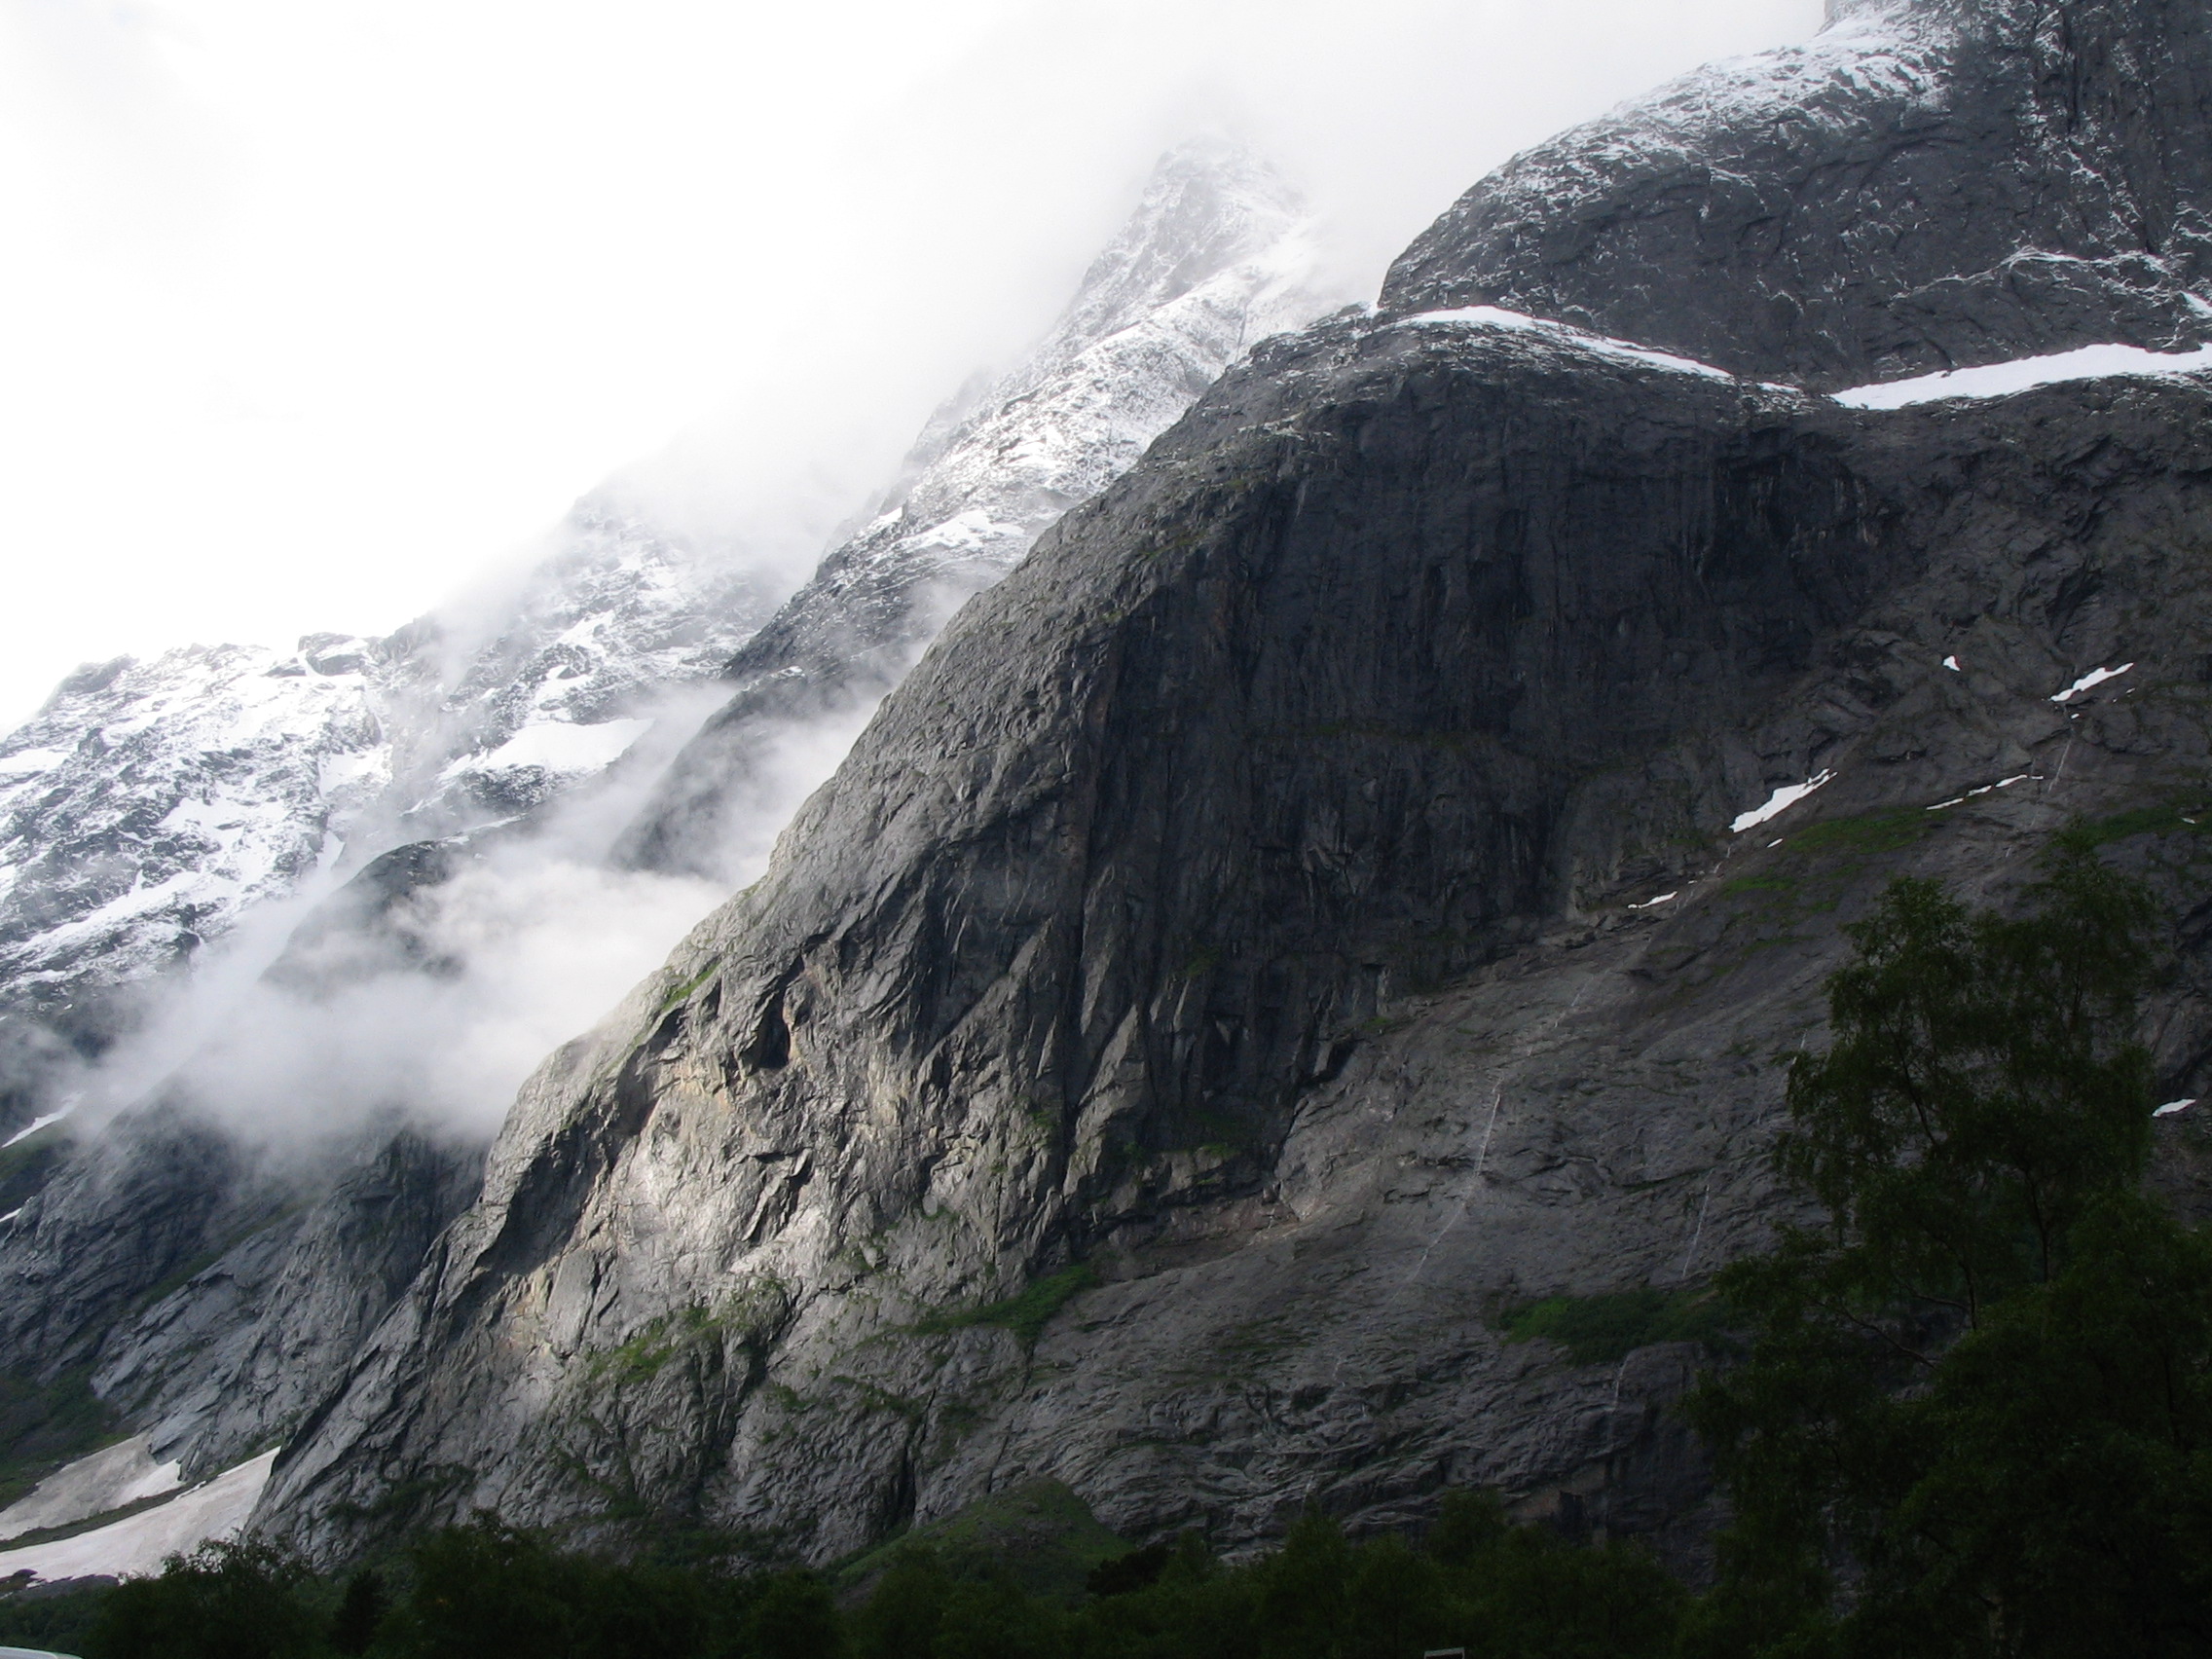
landscape, nature, forest, walking, mountain, snow, winter, fog, mist, adventure, valley, mountain range, foggy, glacier, haze, fjord, terrain, ridge, trees, rocks, mountains, alps, hazy, misty, fell, cirque, murky, rocky mountains, landform, snow capped mountains, mountain pass, geographical feature, atmospheric phenomenon, mountainous landforms, glacial landform, geological phenomenon, royalty free images